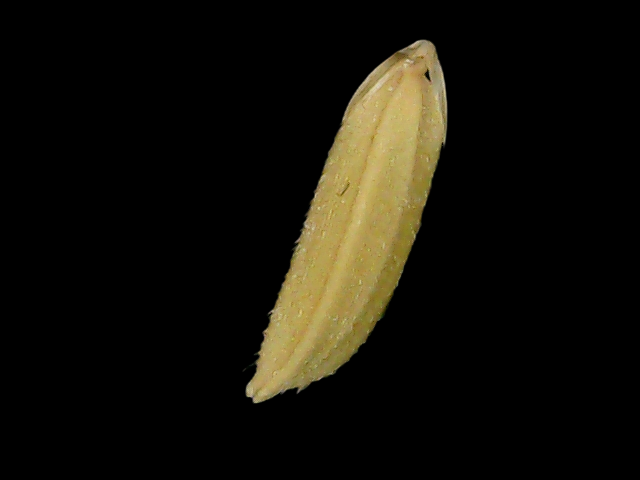
Rice variety: Bd75